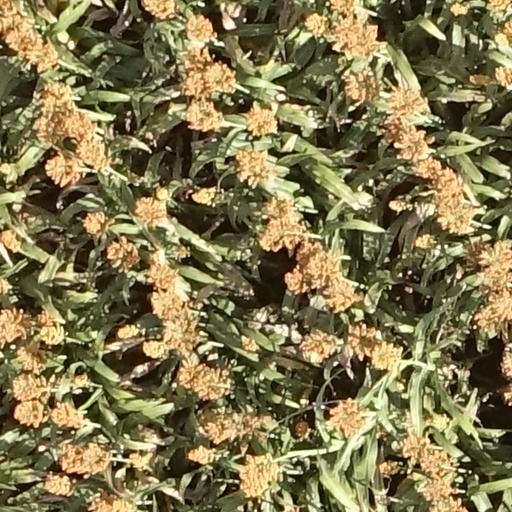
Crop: sorghum